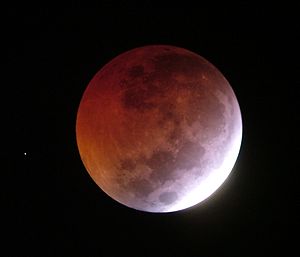
Månen / Omløb og rotation / Forholdet til Jorden / Formørkelser
3. marts 2007: Måneformørkelse
Måneformørkelsen 3.3.2007, kort før den blev total. Den røde tone skyldes spredning af blåt lys i Jordens atmosfære. Jordens skygge ses at være krum, hvilket tillader at estimere Jordens og Månens relative størrelse. Billedet er fotograferet gennem et 12"" teleskop."
Månen er Jordens eneste måne og den femtestørste naturlige satellit i solsystemet. Dens størrelse i forhold til Jorden gør den til den relativt største måne i solsystemet, som omkredser en planet. Man regner med, at Månen er dannet som resultat af et gigantisk sammenstød mellem den unge Jord og en mindre planet kaldet Theia for 4,51 milliarder år siden.